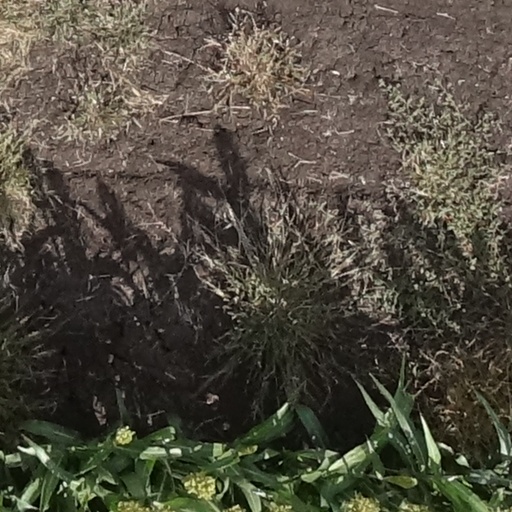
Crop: sorghum